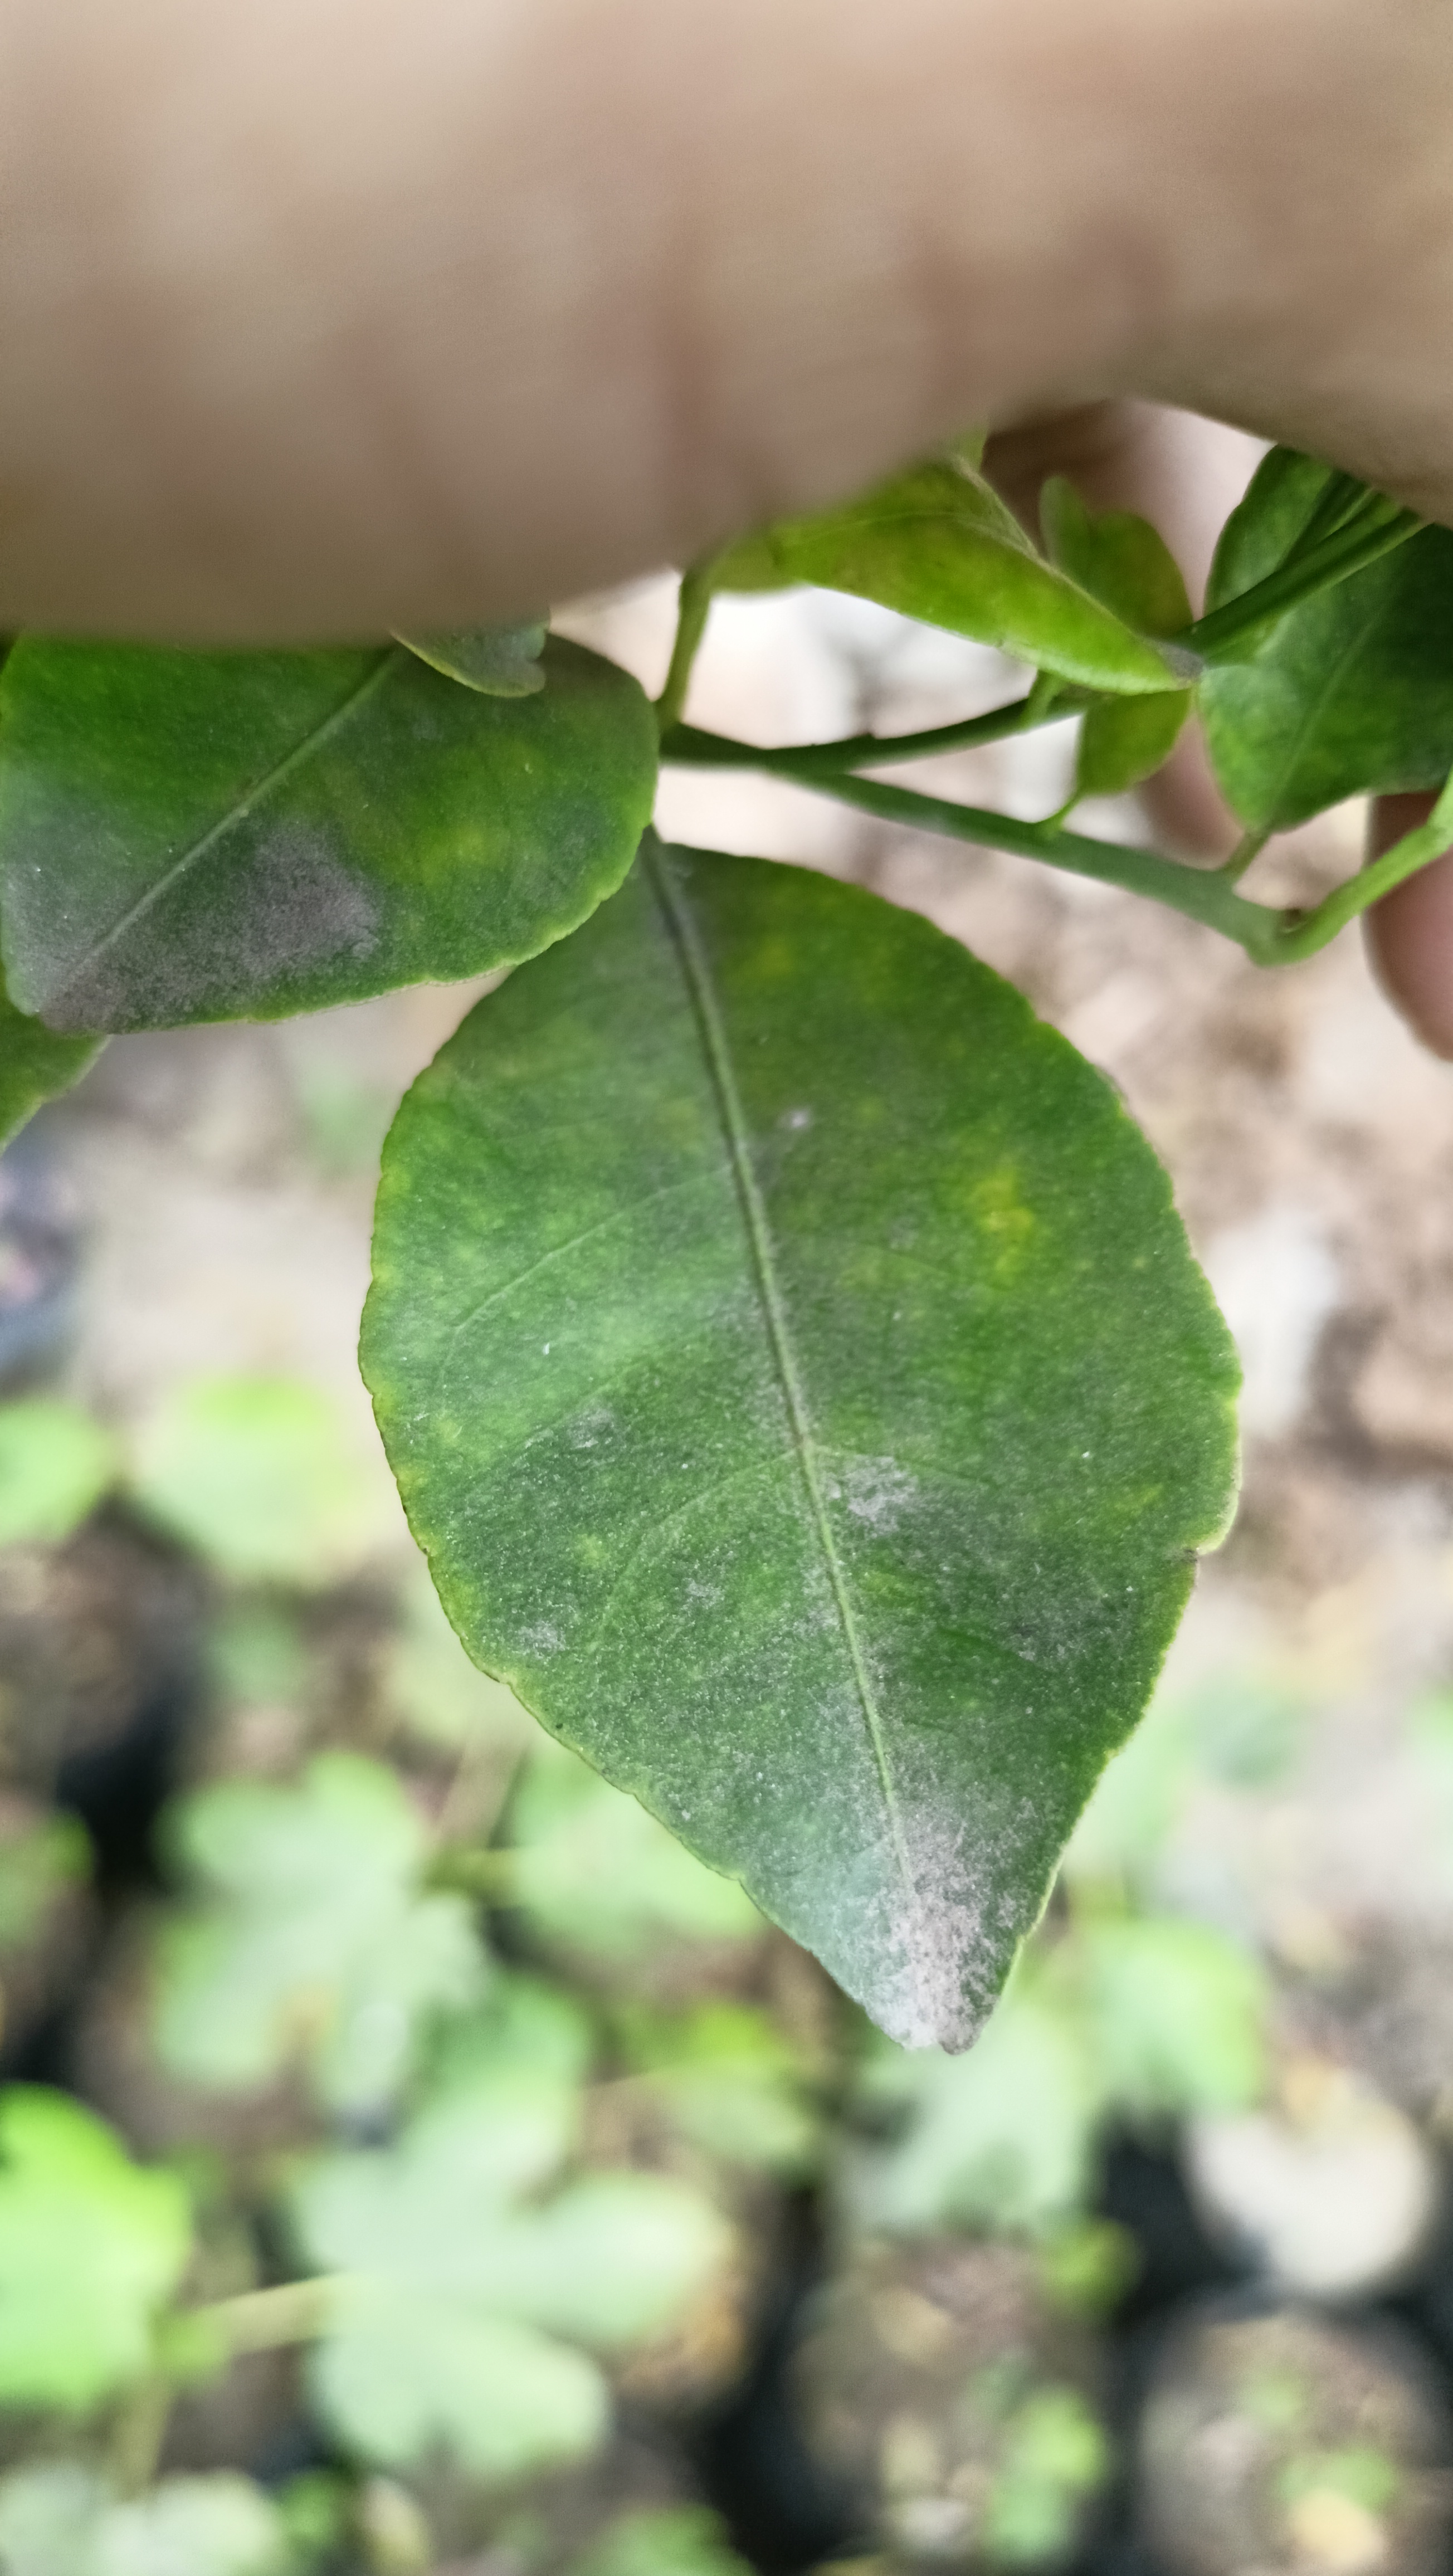
Mandarin leaf variety: China Mishti